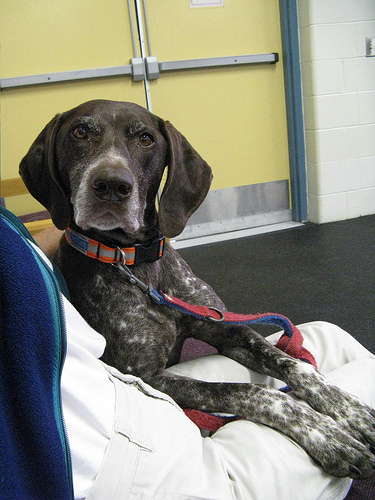
Breed: german shorthaired